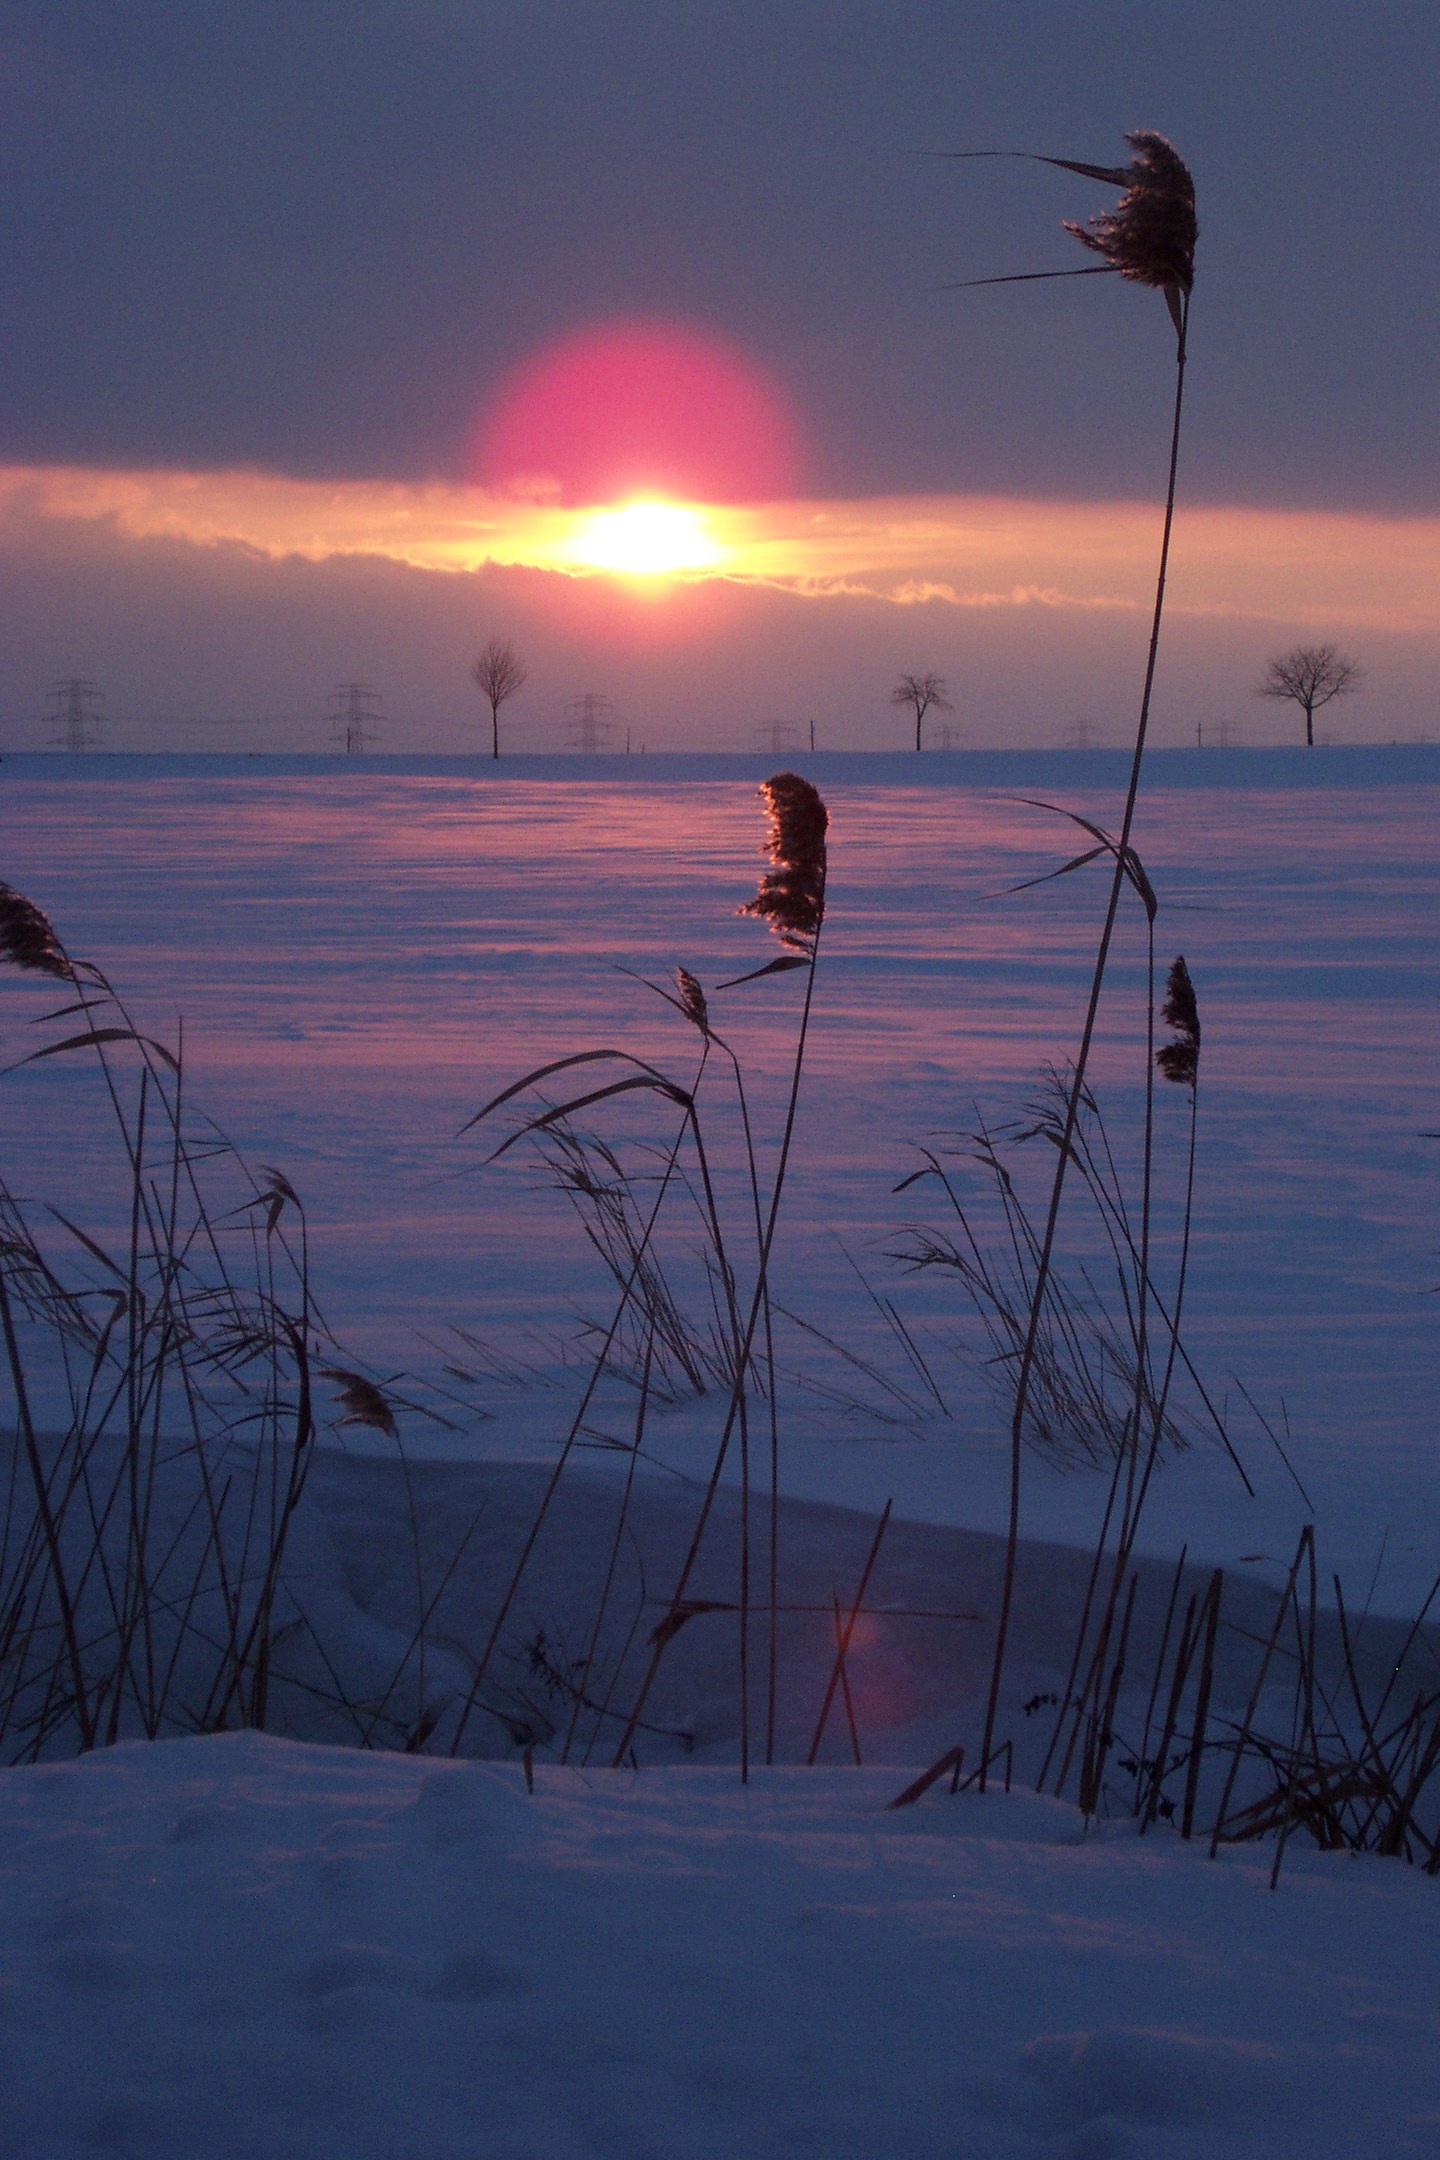
sea, ocean, horizon, snow, winter, sunrise, sunset, morning, wave, wind, dawn, dusk, evening, reflection, weather, austria, abendstimmung, evening sky, niederhollabrunn